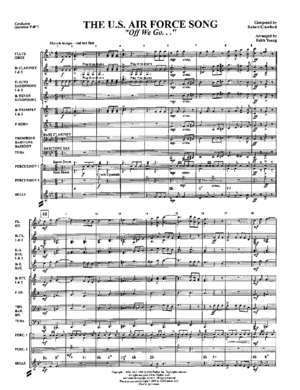
The U.S. Air Force, dit Off We Go..., est l'hymne officiel de l'armée de l’air américaine.